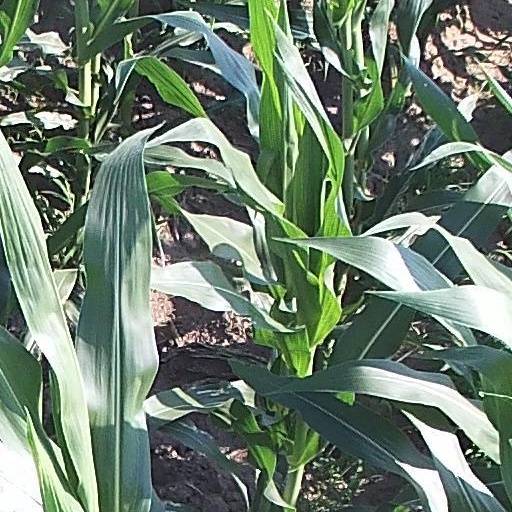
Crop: maize; corn